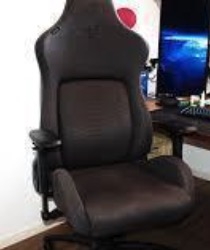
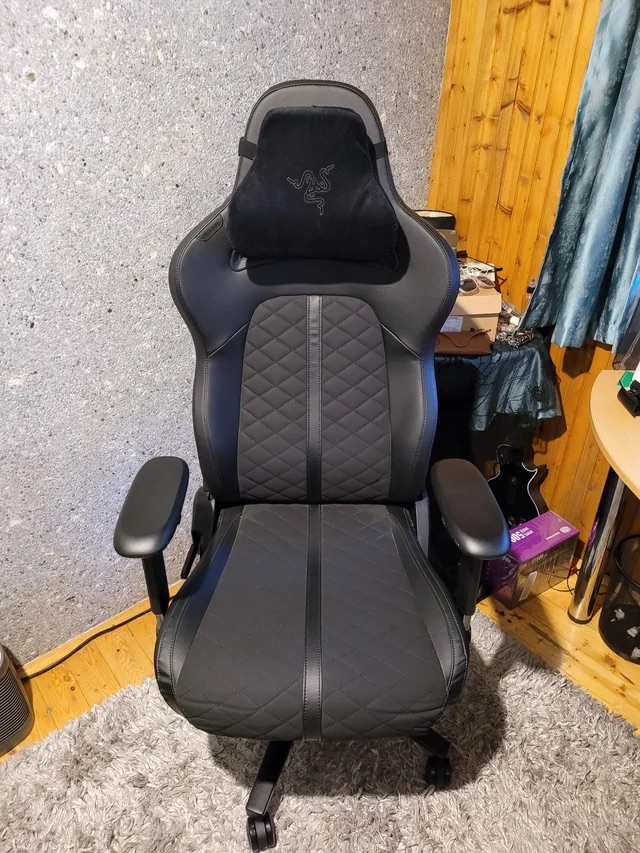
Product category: items_chair
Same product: no